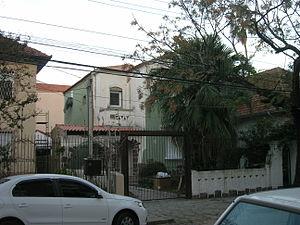
Caio Fernando Loureiro de Abreu, né le 12 septembre 1948 à Santiago de Boqueirão, près du fleuve Uruguay, et décédé le 25 février 1996 à Porto Alegre, est un écrivain et journaliste brésilien.